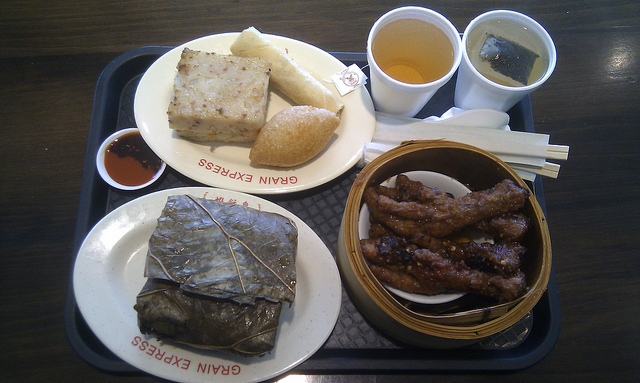
user: Given an image and a question. Answer the question in a short answer. Question: What is in the brown bowl? Short Answer:
assistant: sausage